Dubrovnik

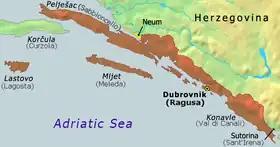
Territory of the Republic before 1808

The Republic gradually declined due to a combination of a Mediterranean shipping crisis and the catastrophic earthquake of 1667 that killed over 5,000 citizens, levelled most of the public buildings and, consequently, negatively affected the well-being of the Republic. In 1699, the Republic was forced to sell two mainland patches of its territory to the Ottomans in order to avoid being caught in the clash with advancing Venetian forces. Today this strip of land belongs to Bosnia and Herzegovina and is that country's only direct access to the Adriatic. A highlight of Dubrovnik's diplomacy was the involvement in the American Revolution.